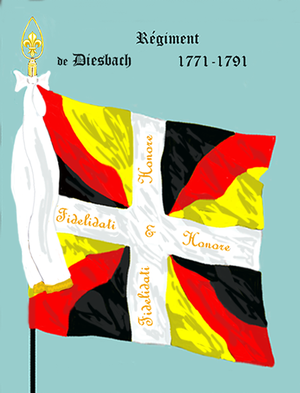
Cet article présente et étudie les drapeaux et uniformes des régiments étrangers au service de l'Ancien Régime au XVIIIᵉ siècle. À cette époque de l'Histoire de France, les armées du Royaume de France ont eu régulièrement recours à des troupes recrutées à l'étranger. Si les suisses sont les plus connues, de nombreuses autres formations peuvent être comptées.
Le régiment de Diesbach est un régiment d'infanterie suisse du Royaume de France créé en 1690.